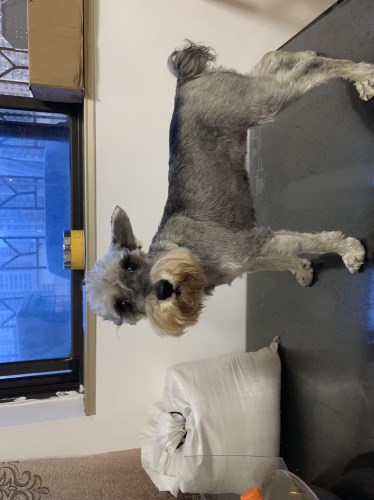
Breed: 2342-n000102-miniature_schnauzer